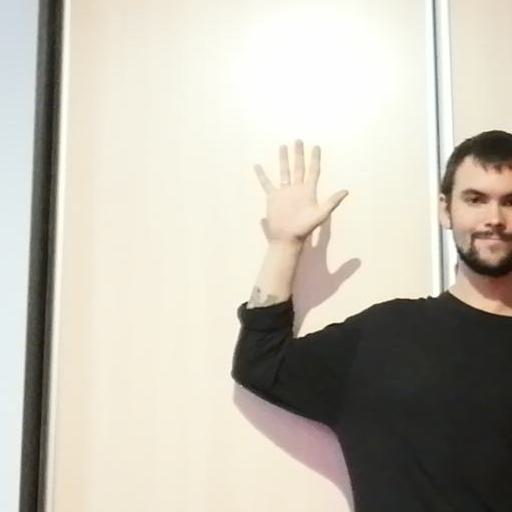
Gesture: palm